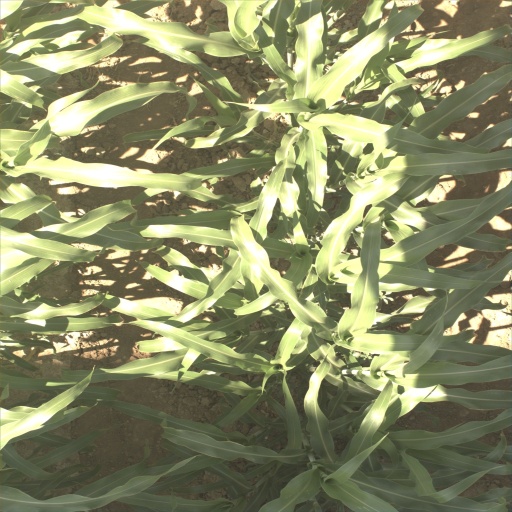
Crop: sorghum